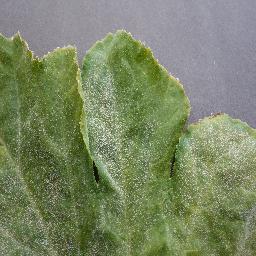
Label: Squash___Powdery_mildew